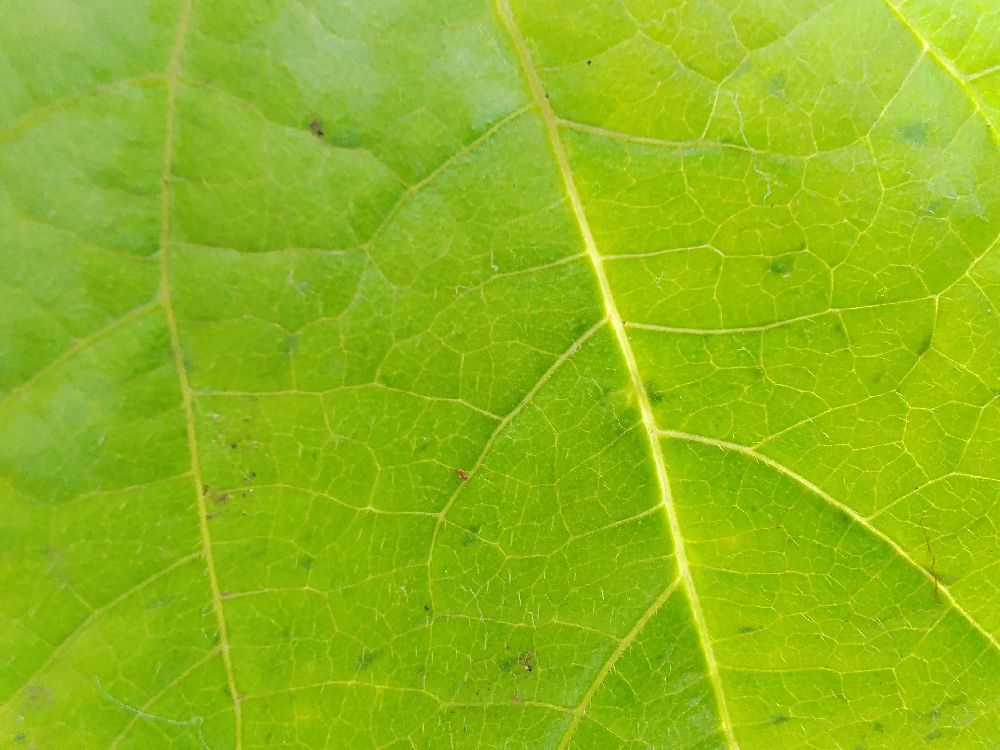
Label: healthy